Scottish east coast fishery

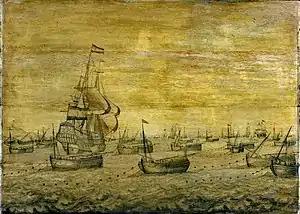
A fleet of Dutch herring busses, c. 1700, escorted by a naval vessel

The Dutch had a near monopoly of the herring fishing from the 15th to the 17th centuries. The boats, called "busses", were very large. They lay overnight with the drift nets set to catch the herring and were hauled by hand in the morning. The herring were salted and placed in barrels. These barrels were then transferred to small boats called "jagers", which were tenders to the busses. These boats took the fish to the markets.